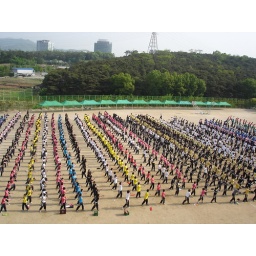
All the boys and girls in 1st and 2nd grade, exercising themselves